Pig War (1859)

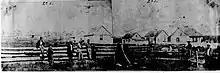
A photograph of Belle Vue Sheep Farm Sep 1859 on San Juan Island circa the Pig War

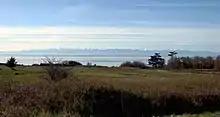
Modern view of Belle Vue sheep farm site and Olympic Mountains in the background

On June 15, 1859, exactly 13 years after the adoption of the Oregon Treaty, the ambiguity led to direct conflict. Lyman Cutlar, an American farmer from Kentucky who had moved onto San Juan Island claiming rights to live there under the Donation Land Claim Act, passed nine years earlier by the U.S. Congress in 1850, found a pig rooting in his garden and eating his tubers. This was not the first occurrence and as a result, Cutlar, tired of the intrusion, shot and killed the pig. It turned out that the pig was owned by an Irishman, Charles Griffin, who was employed by the Hudson's Bay Company to run their sheep ranch on the island. He also owned several pigs that he allowed to roam freely. The two had lived in peace until this incident. Cutlar offered $10 to Griffin to compensate for the pig, but Griffin was unsatisfied with this offer and demanded $100. Following this reply, Cutlar believed he should not have to pay for the pig because the pig had been trespassing on his land. One likely apocryphal account has Cutlar saying to Griffin, "It was eating my potatoes"; and Griffin replying, "It is up to you to keep your potatoes out of my pig." When British authorities threatened to arrest Cutlar, nearby American settlers called for military protection in the Washington Territory from the United States Army.